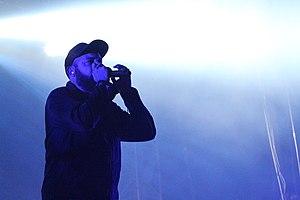
In Flames est un groupe de metal alternatif suédois, originaire de Göteborg, formé en 1990. Avec At the Gates et Dark Tranquillity, In Flames est à l'origine du développement du genre death metal mélodique. Depuis sa création, le groupe compte un total de onze albums studio et un DVD live.